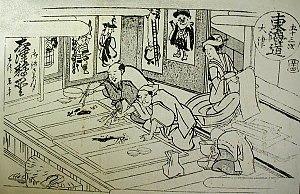
Ōtsu-e est un art populaire qui a vu le jour au Japon au XVIIᵉ siècle et qui dépendait du trafic routier commercial qui passait à travers le district où les images étaient produites. Avec l'arrivée du chemin de fer à la fin du XIXᵉ siècle, cet art a en grande partie disparu.